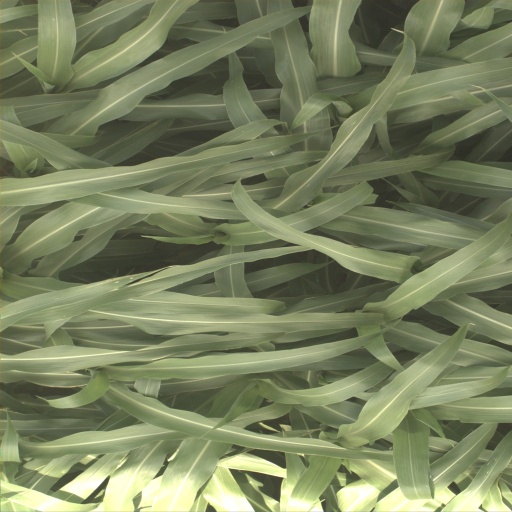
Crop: sorghum